Amirthakadeswarar Temple

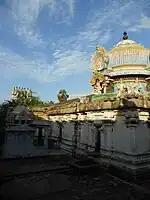

Sakkottai is associated with the life of the Nayanmar, Sakya Nayanar who resided here. It is also the place where Brahma worshipped Shiva. Hymns in praise of the temple have been written by Sundarar. Sundarar venerated Amirtakateswarar in ten verses in "Tevaram", compiled as the "Seventh Tirumurai". As the temple is revered in "Tevaram", it is classified as "Paadal Petra Sthalam", one of the 276 temples that find mention in the Saiva canon.